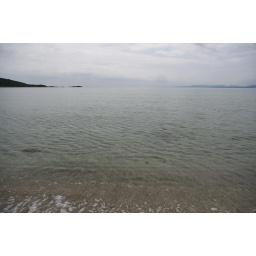
Crystal clear water in Kilmory Bay.